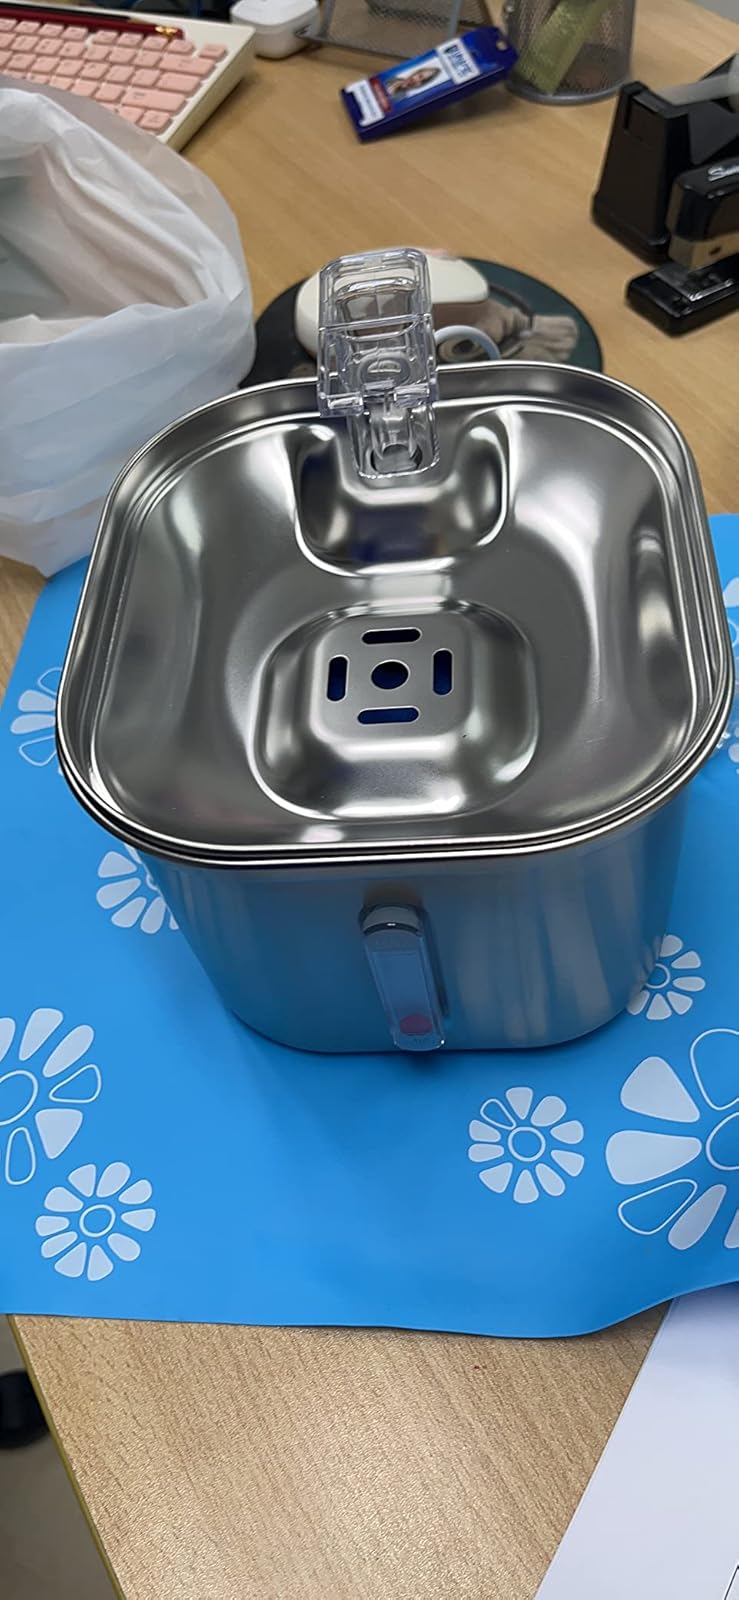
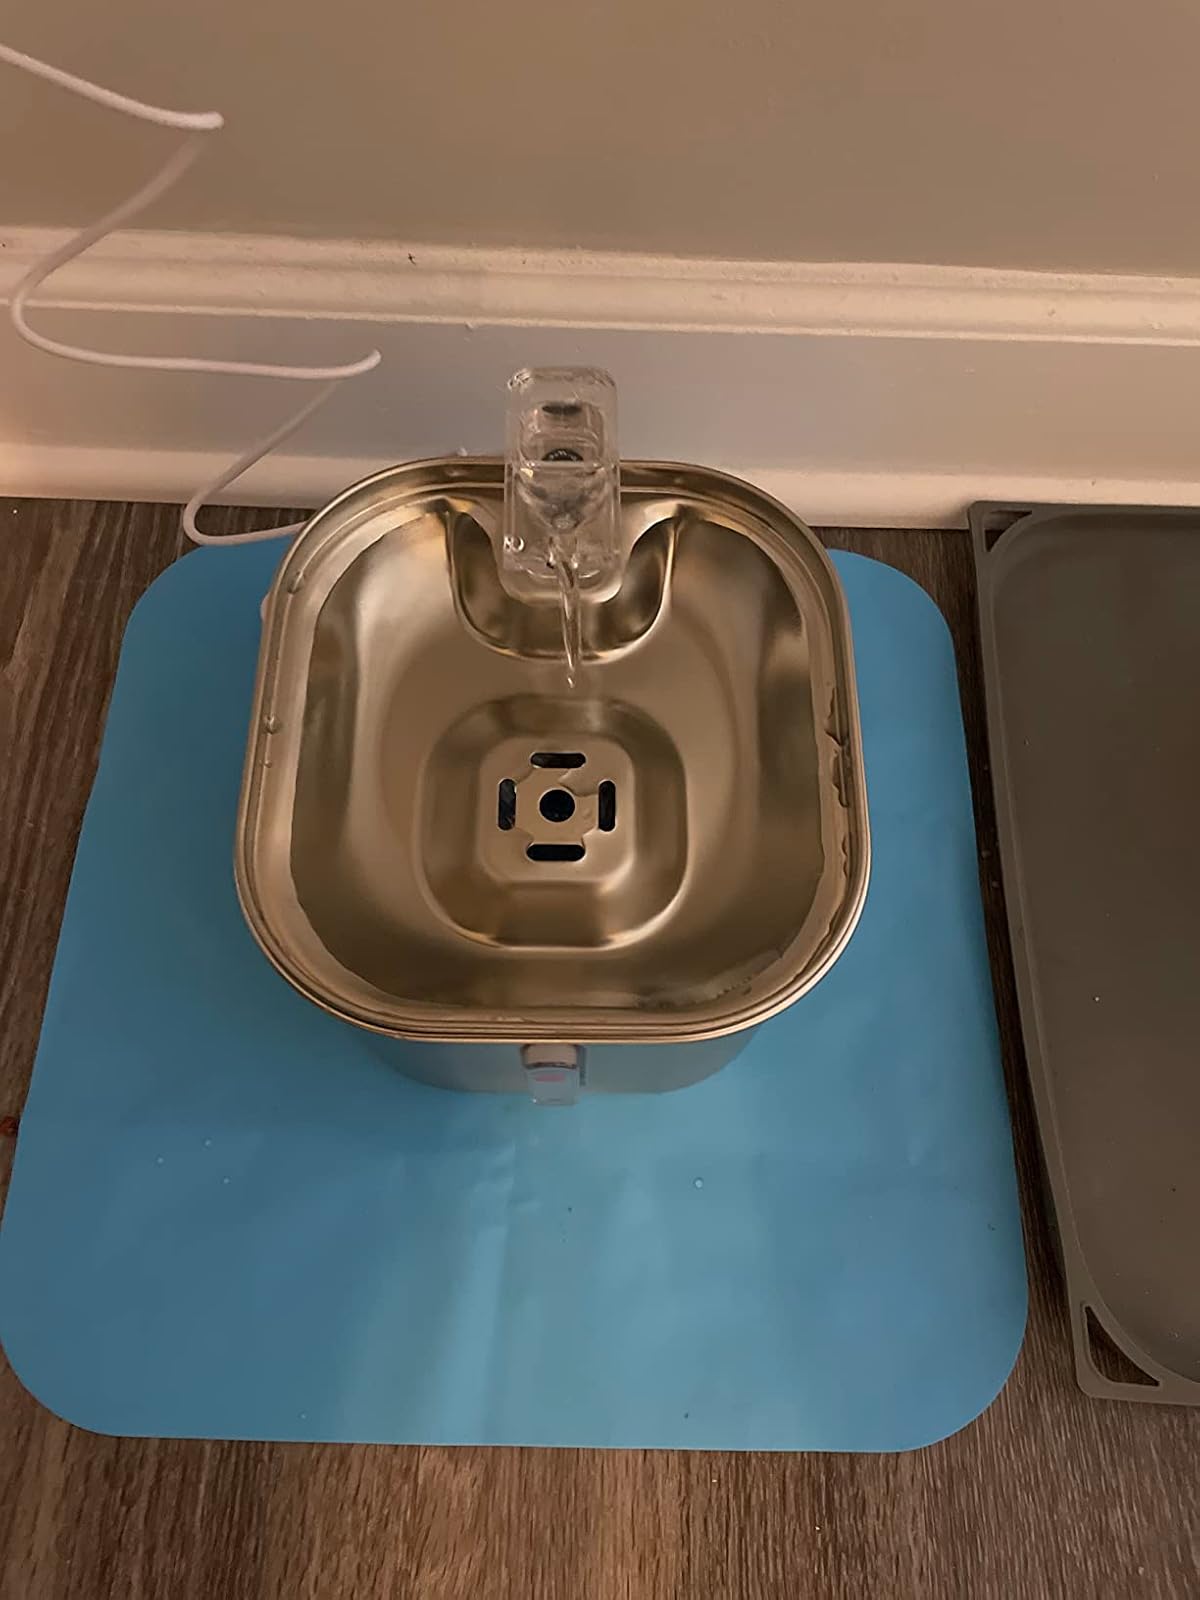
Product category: items_bowl
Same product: yes